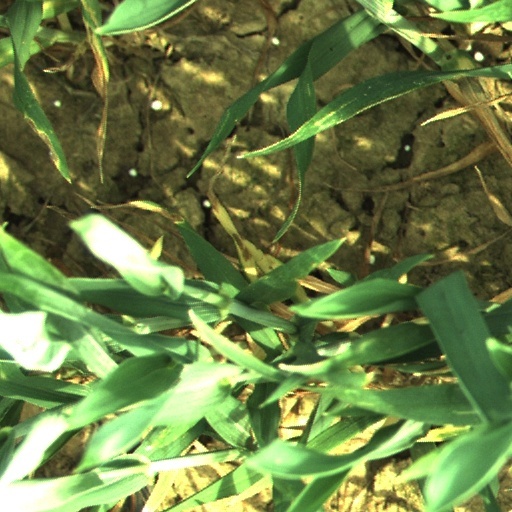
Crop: wheat